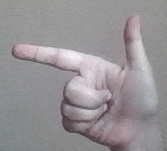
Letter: yaa